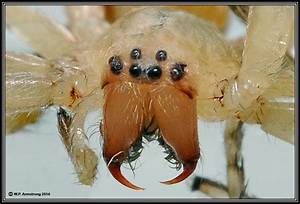
Label: ragno